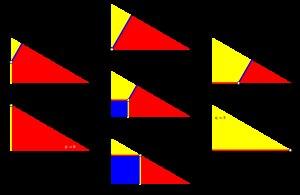
En géométrie, un symbole de Wythoff est une notation courte, créée par le mathématicien Willem Abraham Wythoff, pour nommer les polyèdres réguliers et semi-réguliers utilisant une construction kaléidoscopique, en les représentant comme des pavages sur la surface d'une sphère, sur un plan euclidien ou un plan hyperbolique.